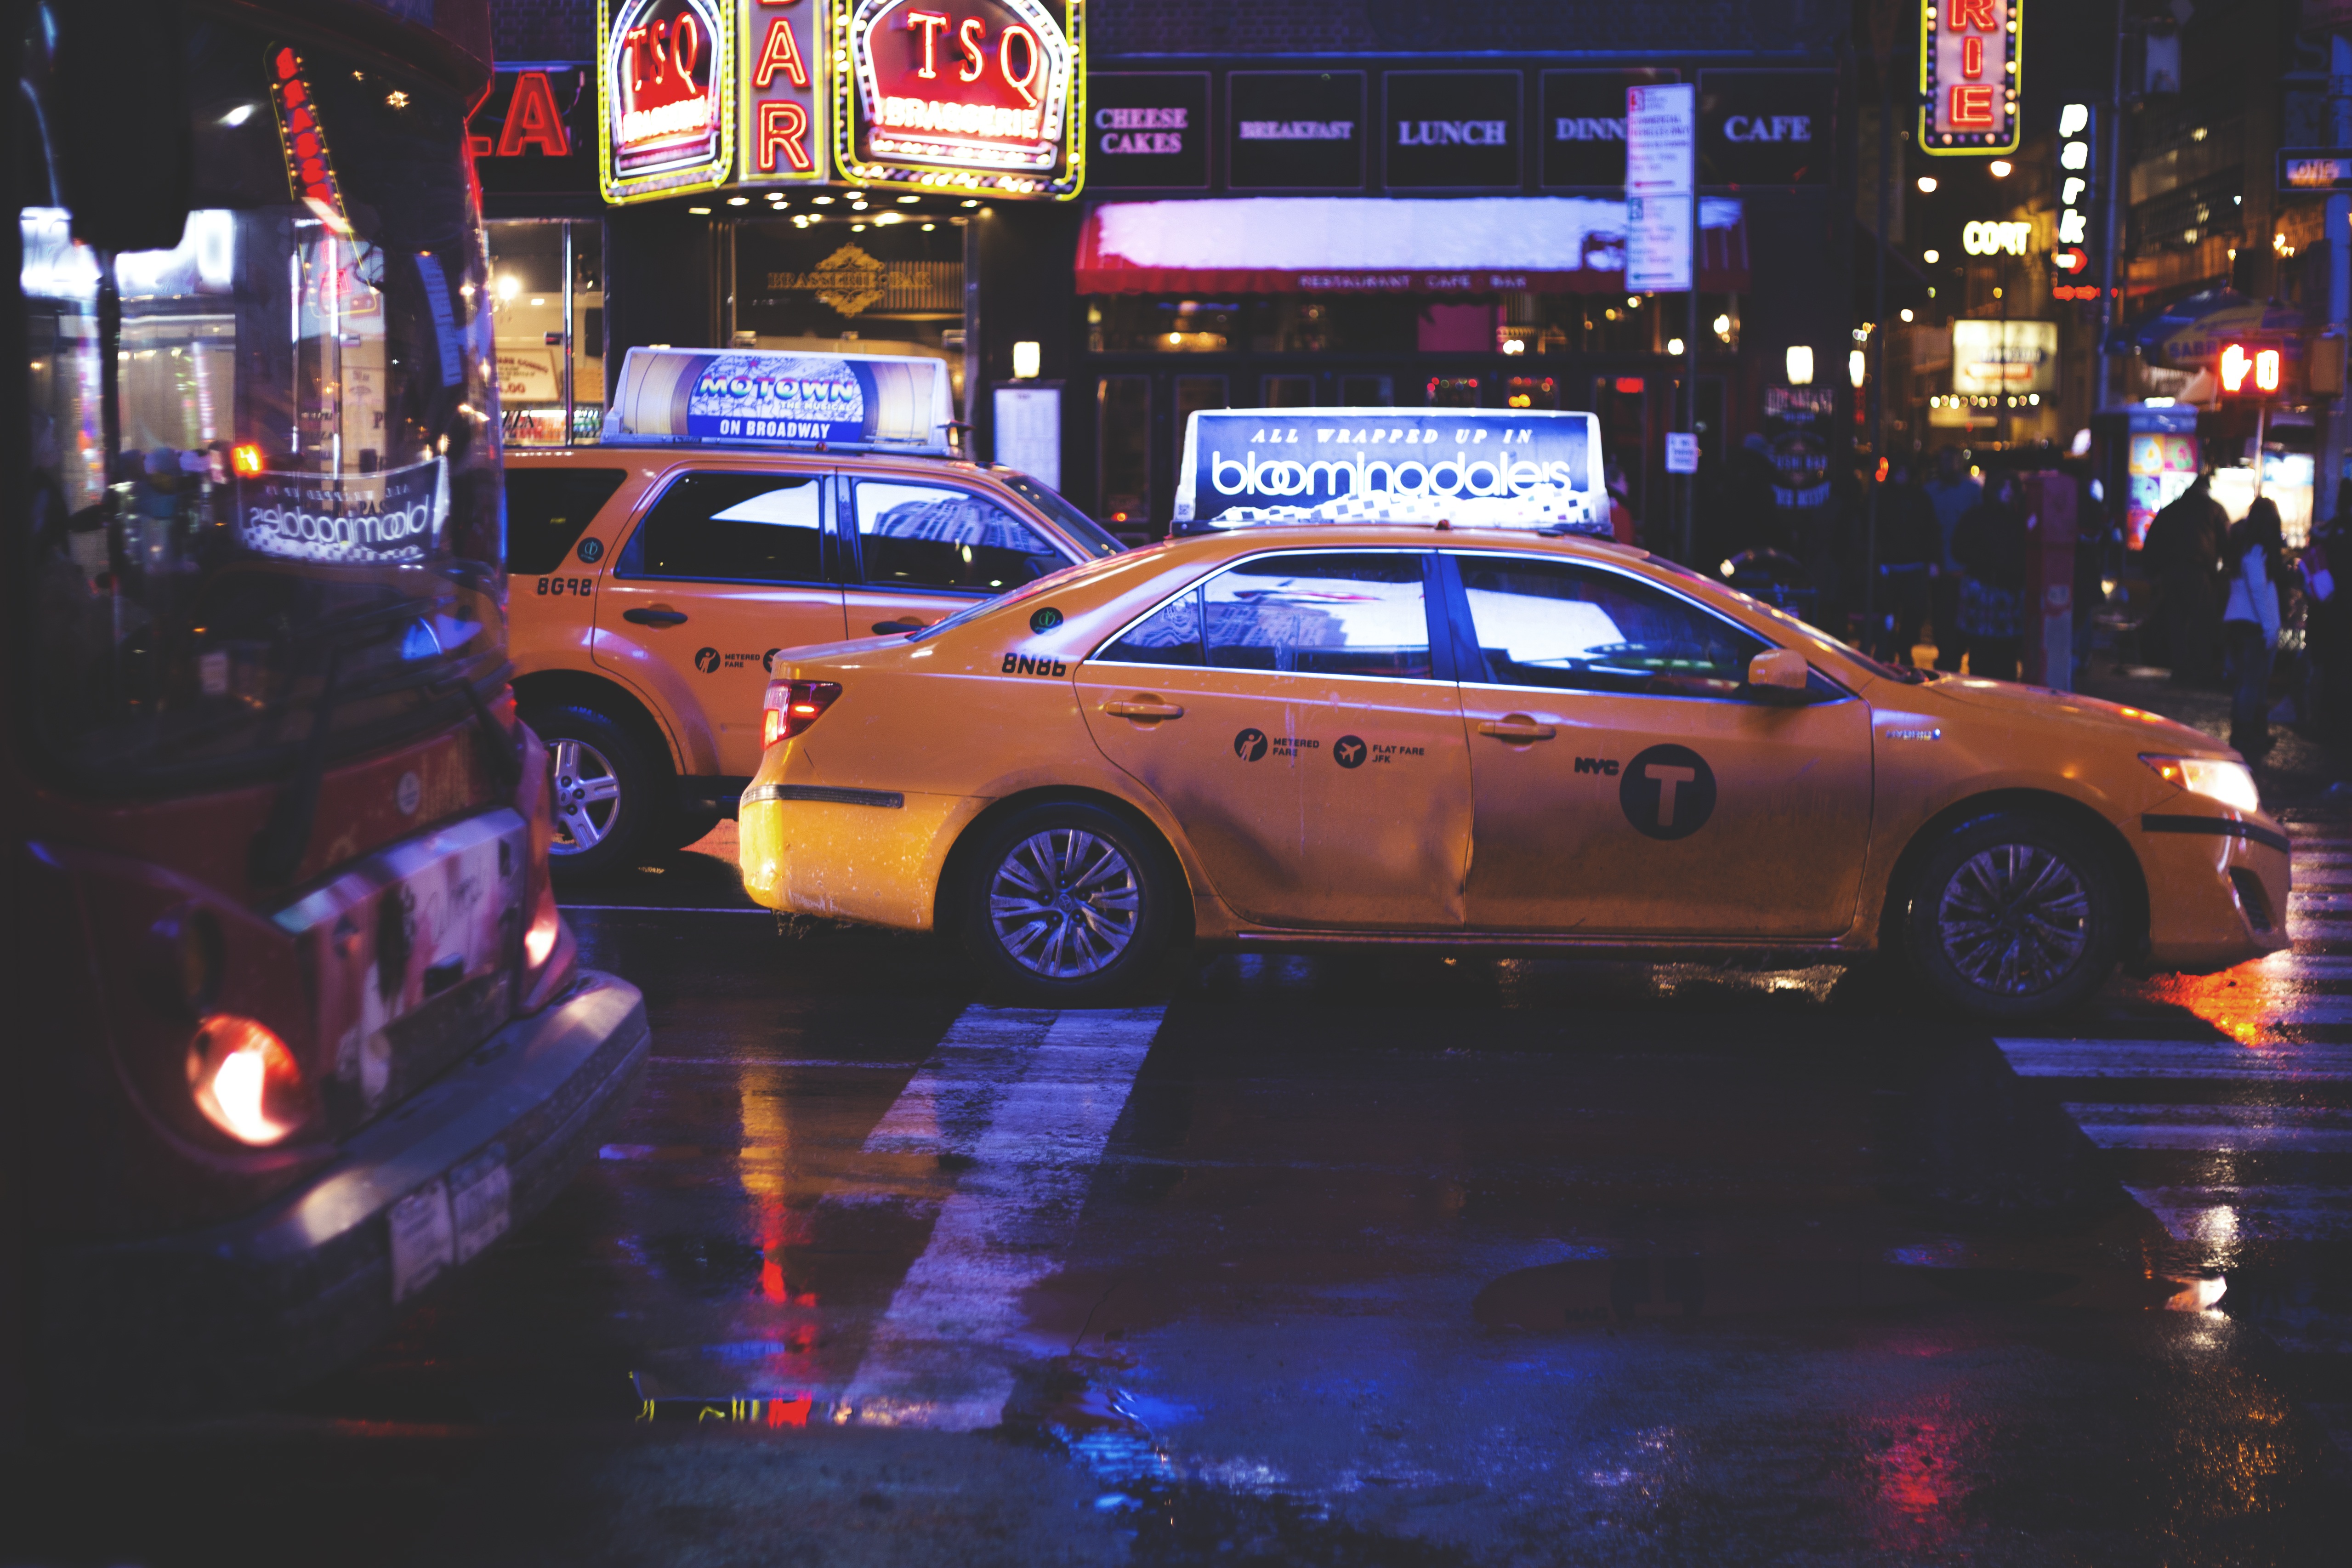
traffic, street, car, night, driving, city, urban, new york, manhattan, downtown, taxi, cab, vehicle, nyc, usa, yellow, screenshot, auto show, automobile make